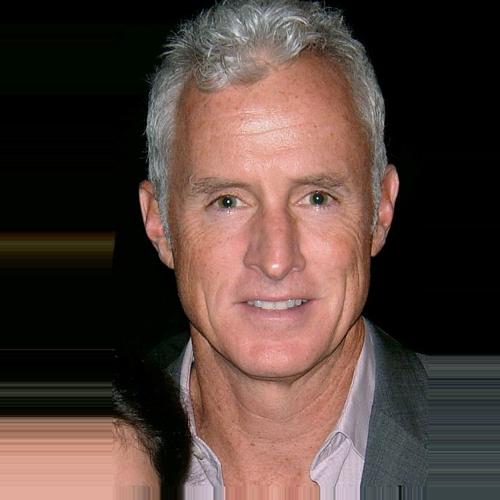
Age: 45